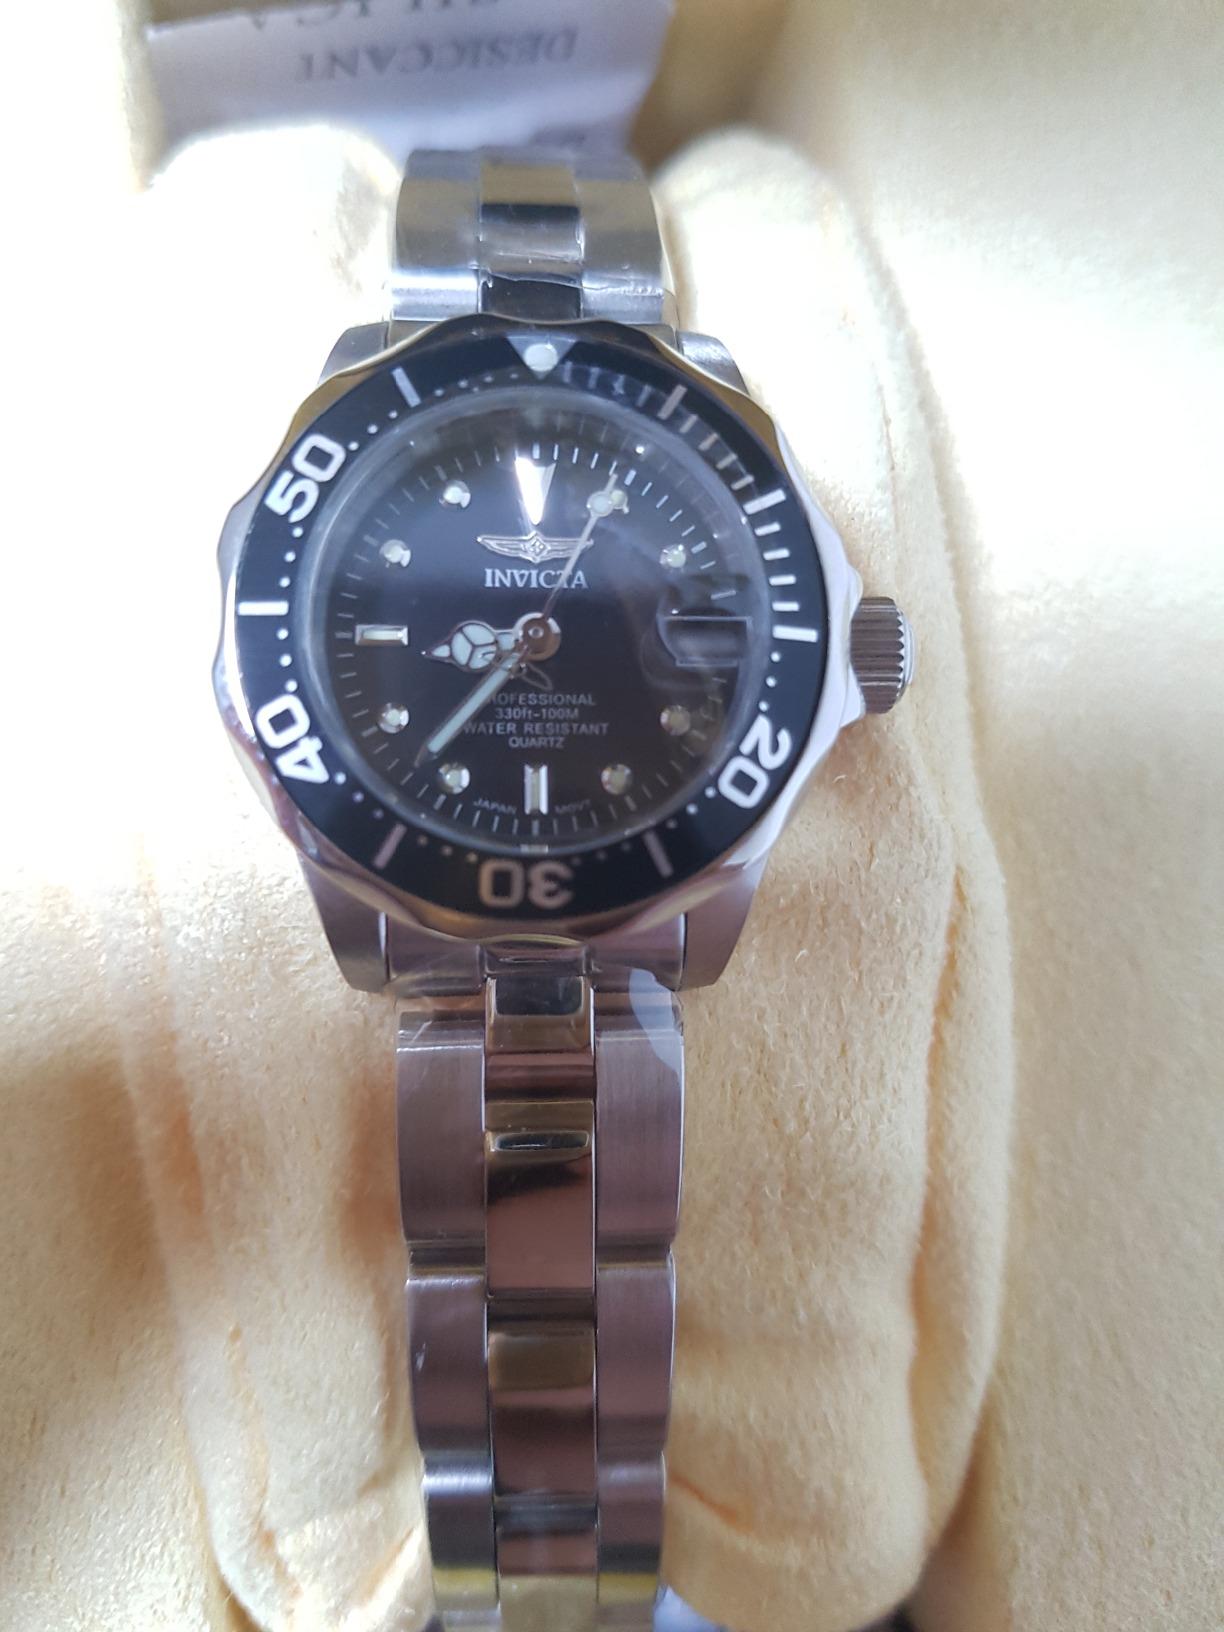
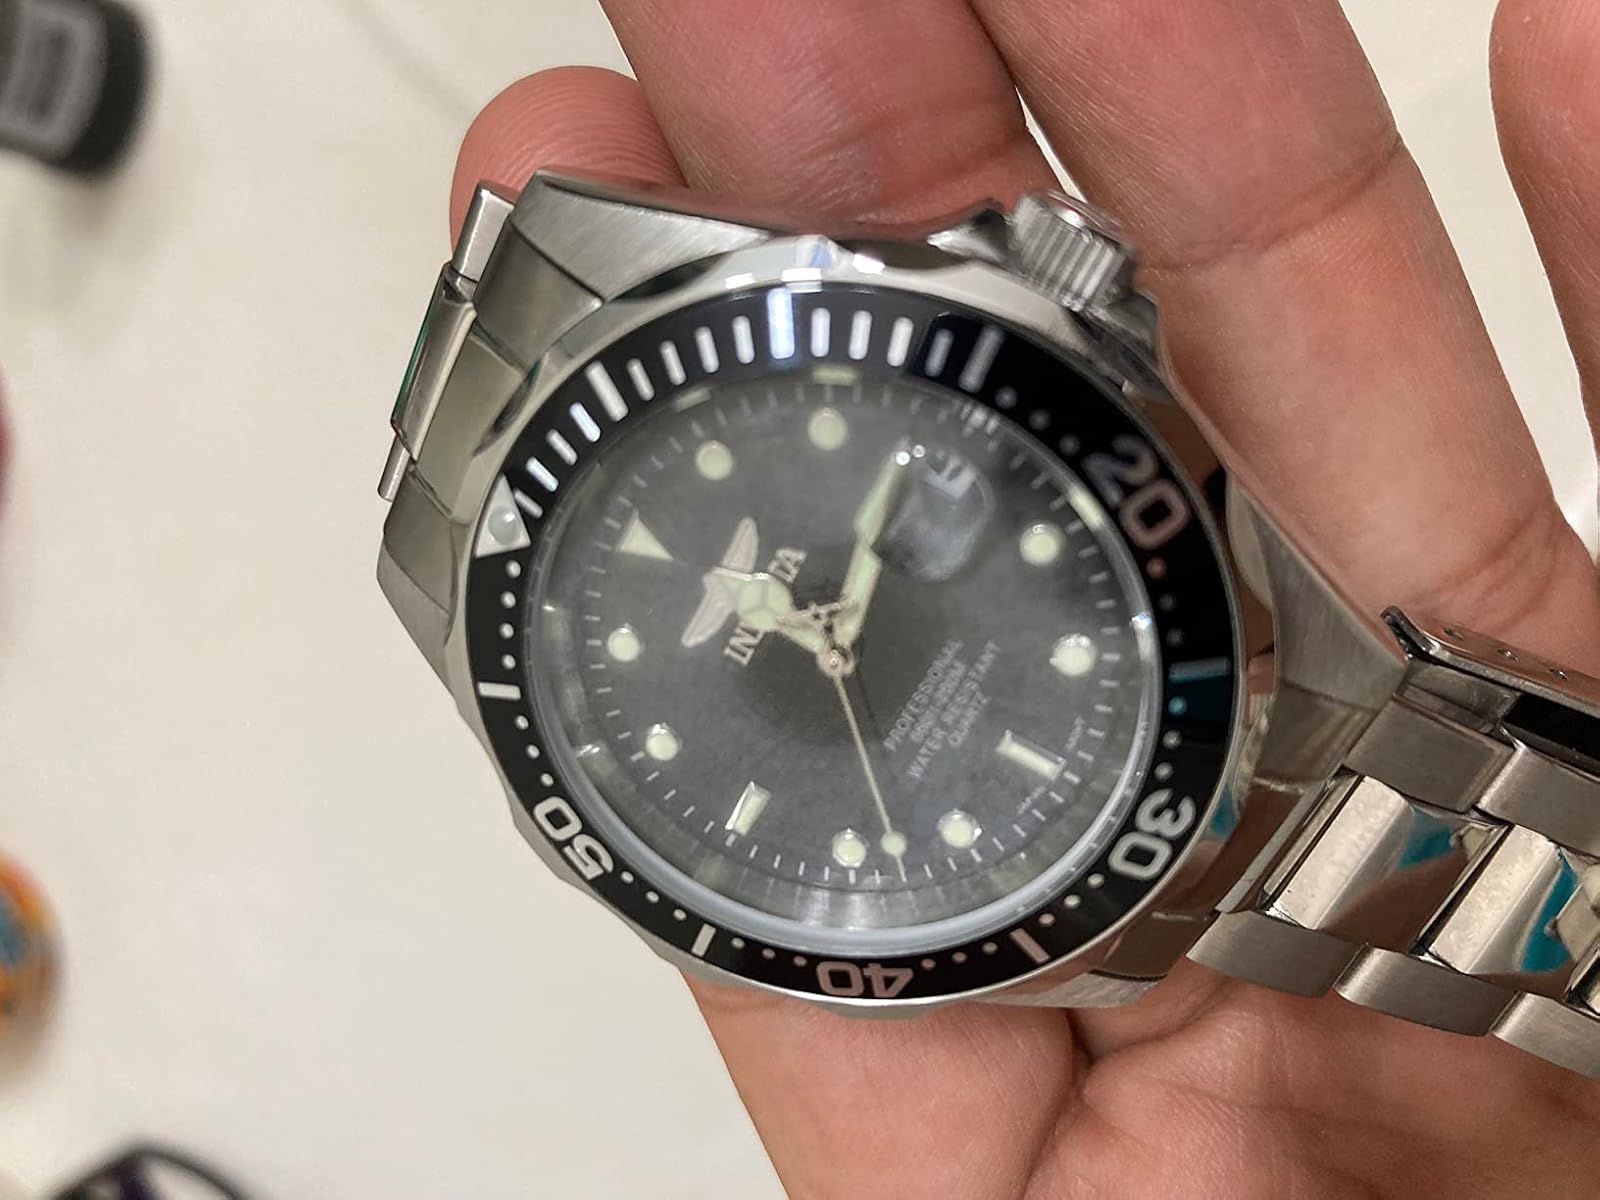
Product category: accessories_watch
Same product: yes